Carl Sanders

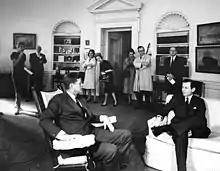
Sanders with President John F. Kennedy in 1962

Shortly after winning election, Sanders visited President of the United States John F. Kennedy. He was generally supportive of the president's administration and used his New Frontier rhetoric.